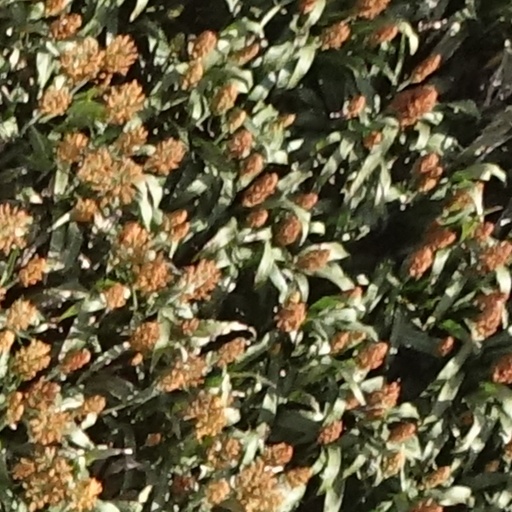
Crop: sorghum